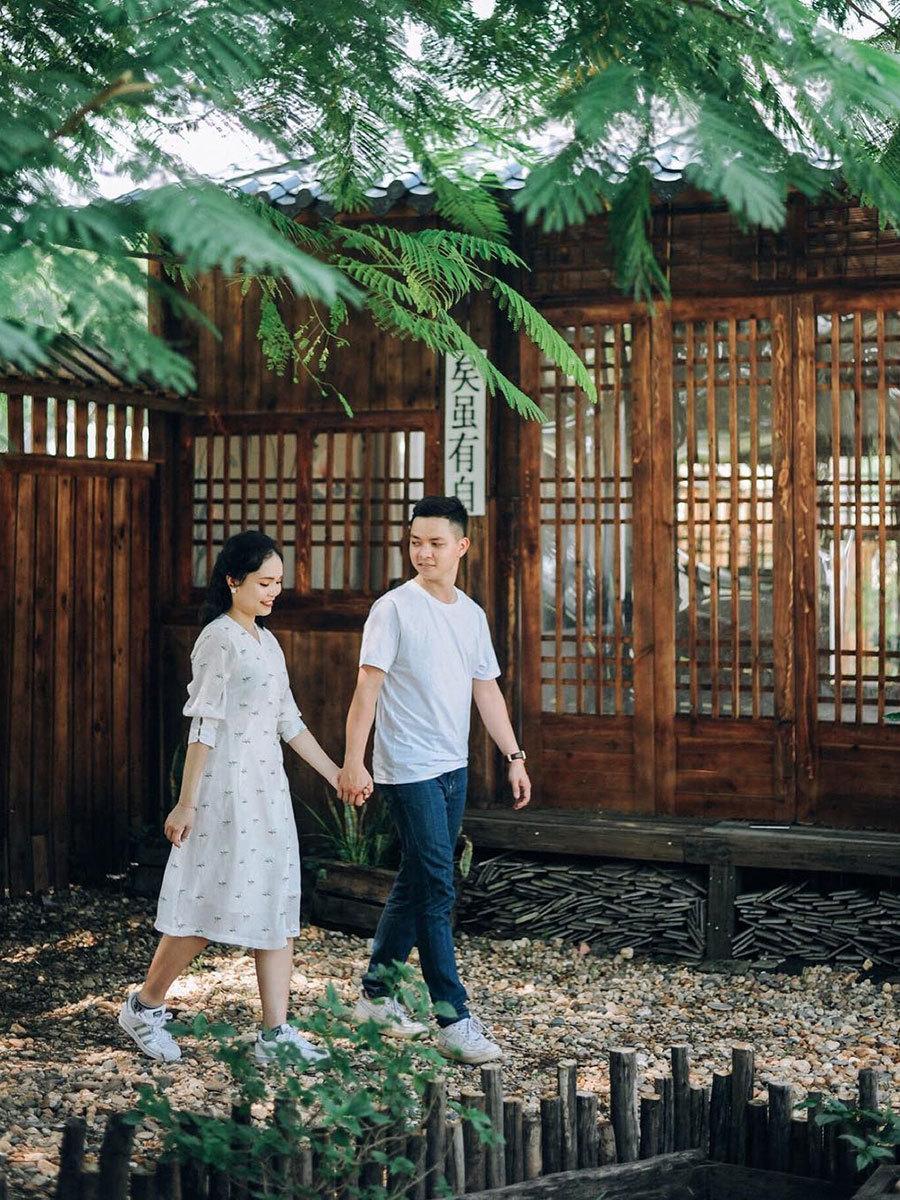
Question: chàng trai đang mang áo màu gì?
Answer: chàng trai đang mang áo màu trắng